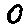
Label: 0